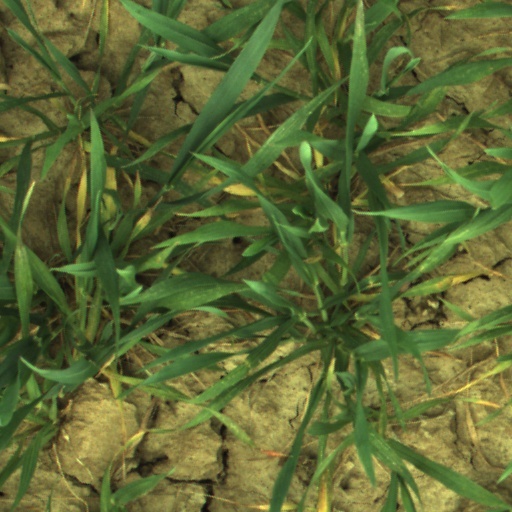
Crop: wheat